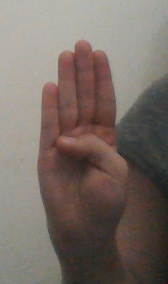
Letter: kaaf